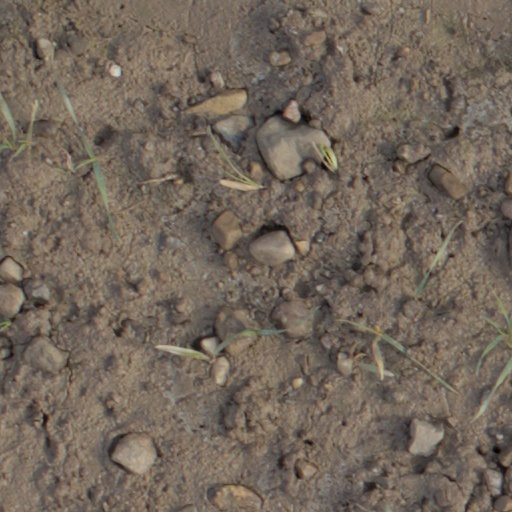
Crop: wheat